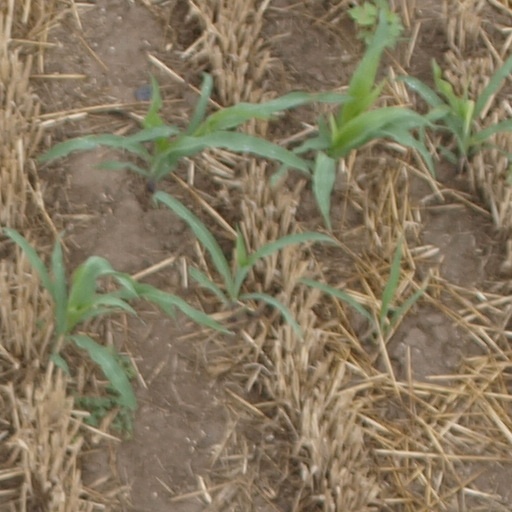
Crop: maize; corn